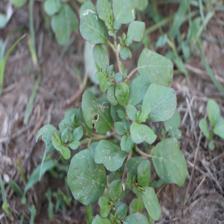
Label: BroadLeafWeed